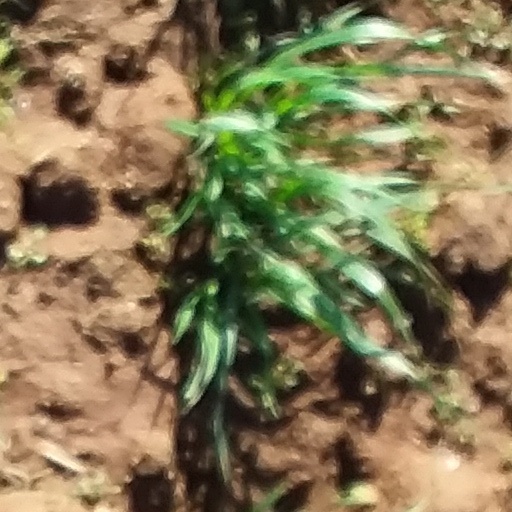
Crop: wheat